Nisargadatta Maharaj

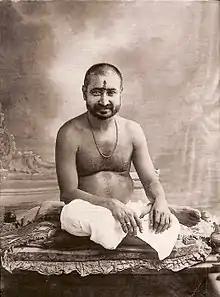
Nisargadatta Maharaj met his guru Siddharameshwar Maharaj in 1933.

In 1933, he was introduced to his guru, Siddharameshwar Maharaj, the head of the Inchegiri branch of the Navnath Sampradaya, by his friend Yashwantrao Baagkar. His guru told him, "You are not what you take yourself to be...". Siddharameshwar initiated him into the Inchegiri Sampradaya, giving him meditation-instruction and a mantra, which he immediately began to recite. Siddharameshwar gave Nisargadatta instructions for self-enquiry which he followed verbatim, as he himself recounted later: